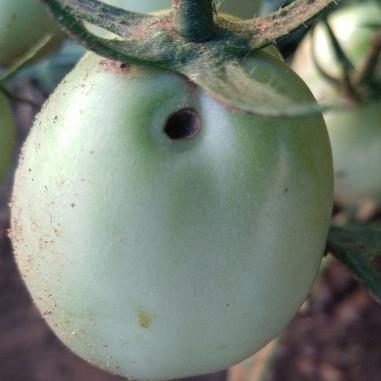
Crop: Tomato
Condition: helicoverpa-armigera-p